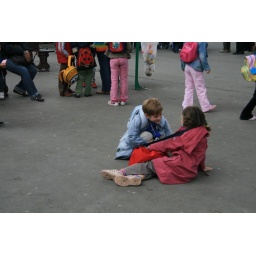
cute little french kids under the eiffel tower